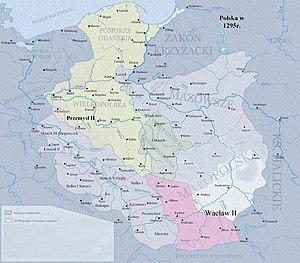
Le duché de Cracovie, également connu sous le nom de la province senioriale, est un ancien duché médiéval qui est levé avec le démembrement territorial du royaume de Pologne, formé par les cinq provinces selon le testament du duc Boleslas III Bouche-Torse en 1138. Il était situé dans la région historique de la Petite-Pologne au sud-ouest du pays dont la capitale ètait à Cracovie.